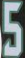
Number: 5